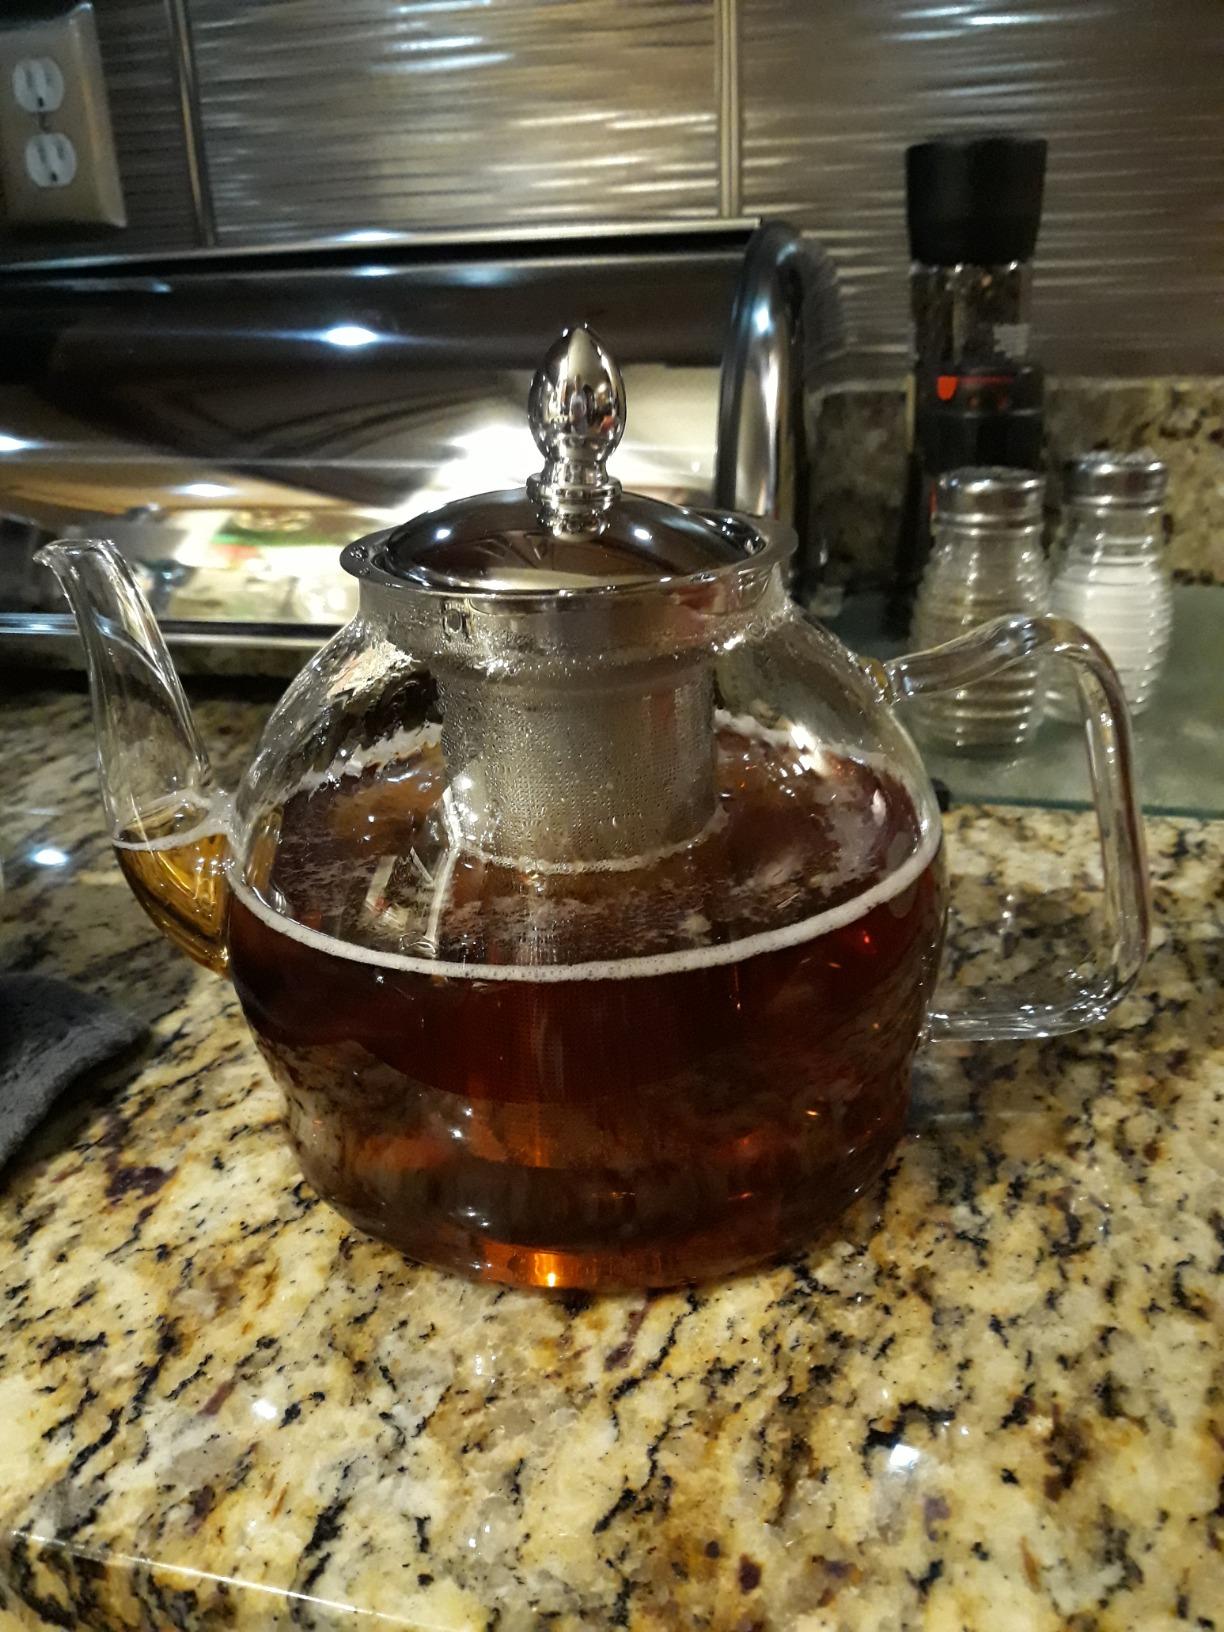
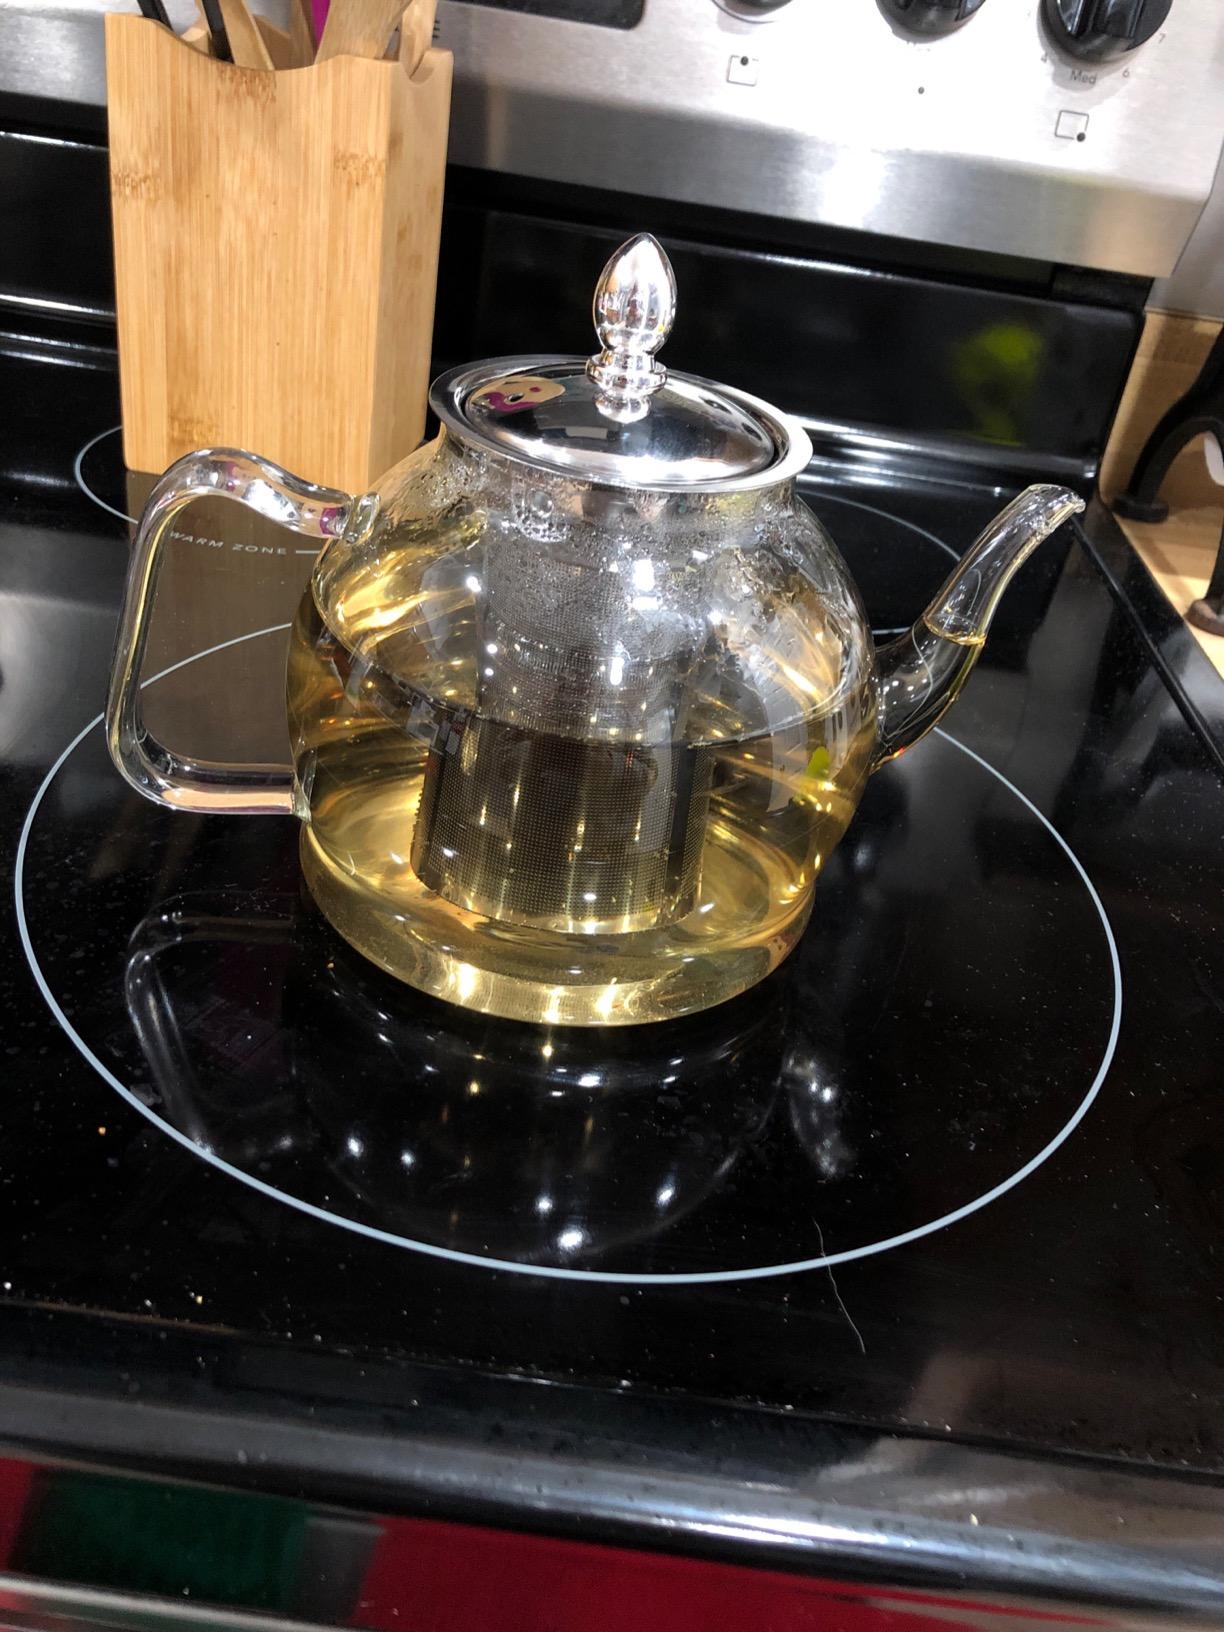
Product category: items_kettle
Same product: yes